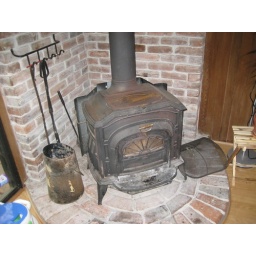
Wood-burning stove in southwest corner of main room, next to the sliding glass door that is the main door.